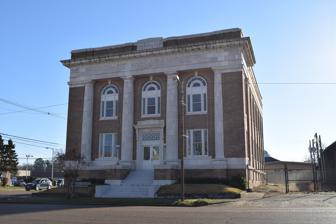
Building: Grenada Masonic Temple
Country: United States of America
Year built: 1925
United States historic place Grenada Masonic Temple U.S. National Register of Historic Places Grenada Masonic Temple in 2019 Show map of Mississippi Show map of the United States Location 210 S. Main St., Grenada, Mississippi Coordinates 33°46′58″N 89°48′9″W / 33.78278°N 89.80250°W / 33.78278; -89.80250 Area 0.3 acres (0.12 ha) Built 1925 Architectural style Classical Revival MPS Grenada MRA NRHP reference No. 87002307 Added to NRHP January 20, 1988 The Masonic Temple in Grenada, Mississippi is a Classical Revival building from 1925. It was listed on the National Register of Historic Places in 1988. It was designated a Mississippi Landmark in 2007. The local Masonic lodge (Grenada Lodge No. 31) no longer meets in the building. The City of Grenada purchased the building in 2007 thanks to a private donation of former State Senator John Keeton and his wife. Margaret. References